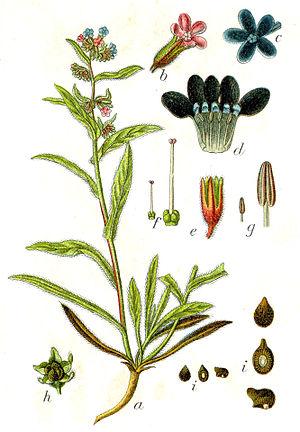
La Buglosse officinale est une espèce de plantes herbacées de la famille des Boraginaceae. Elle est originaire d'Europe et de Turquie.